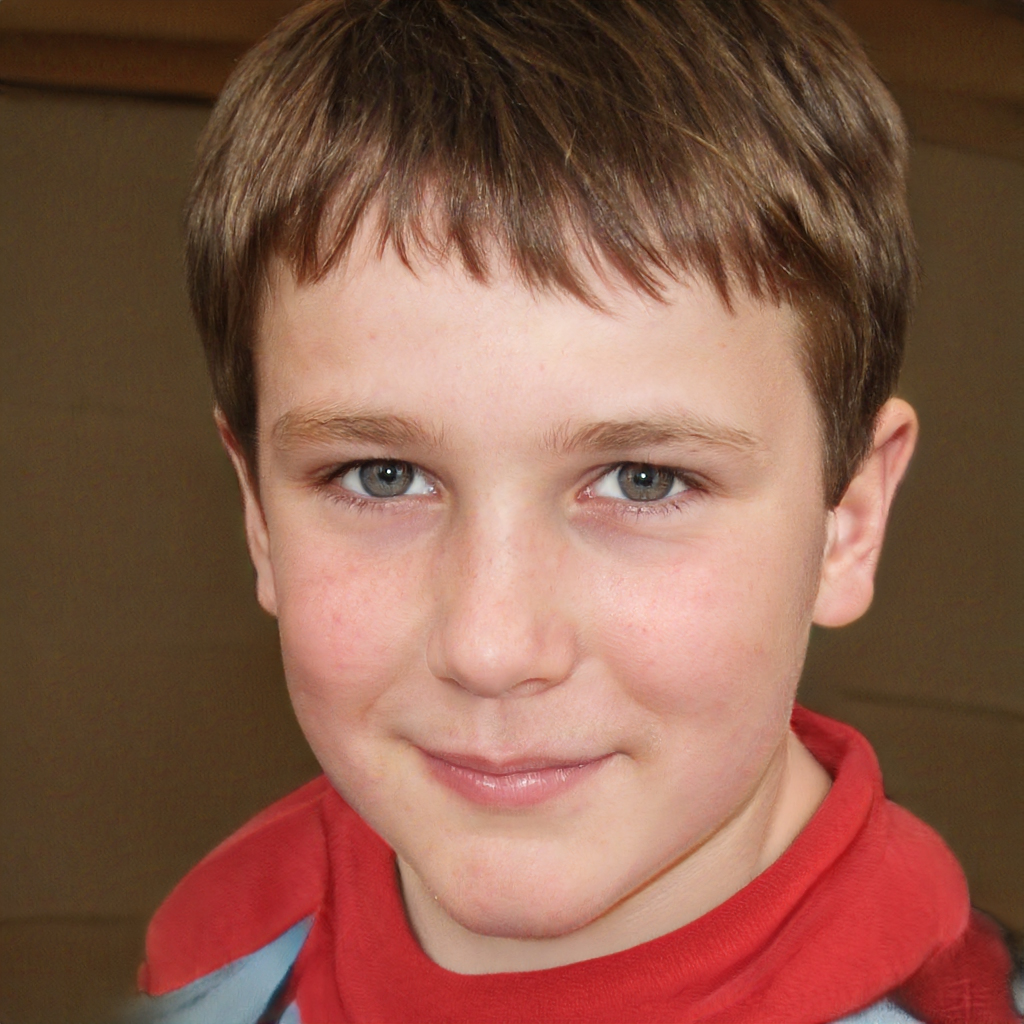
Gender: Male